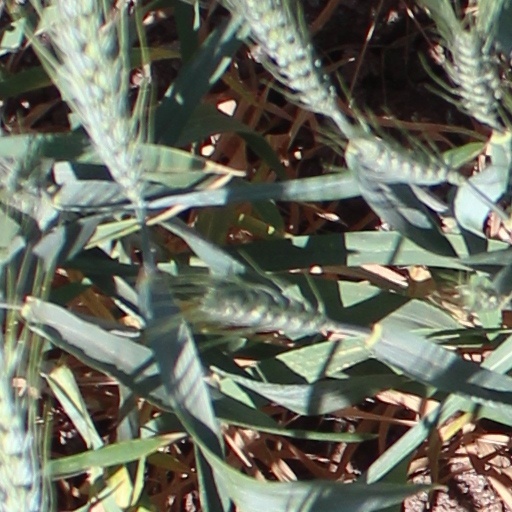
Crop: wheat